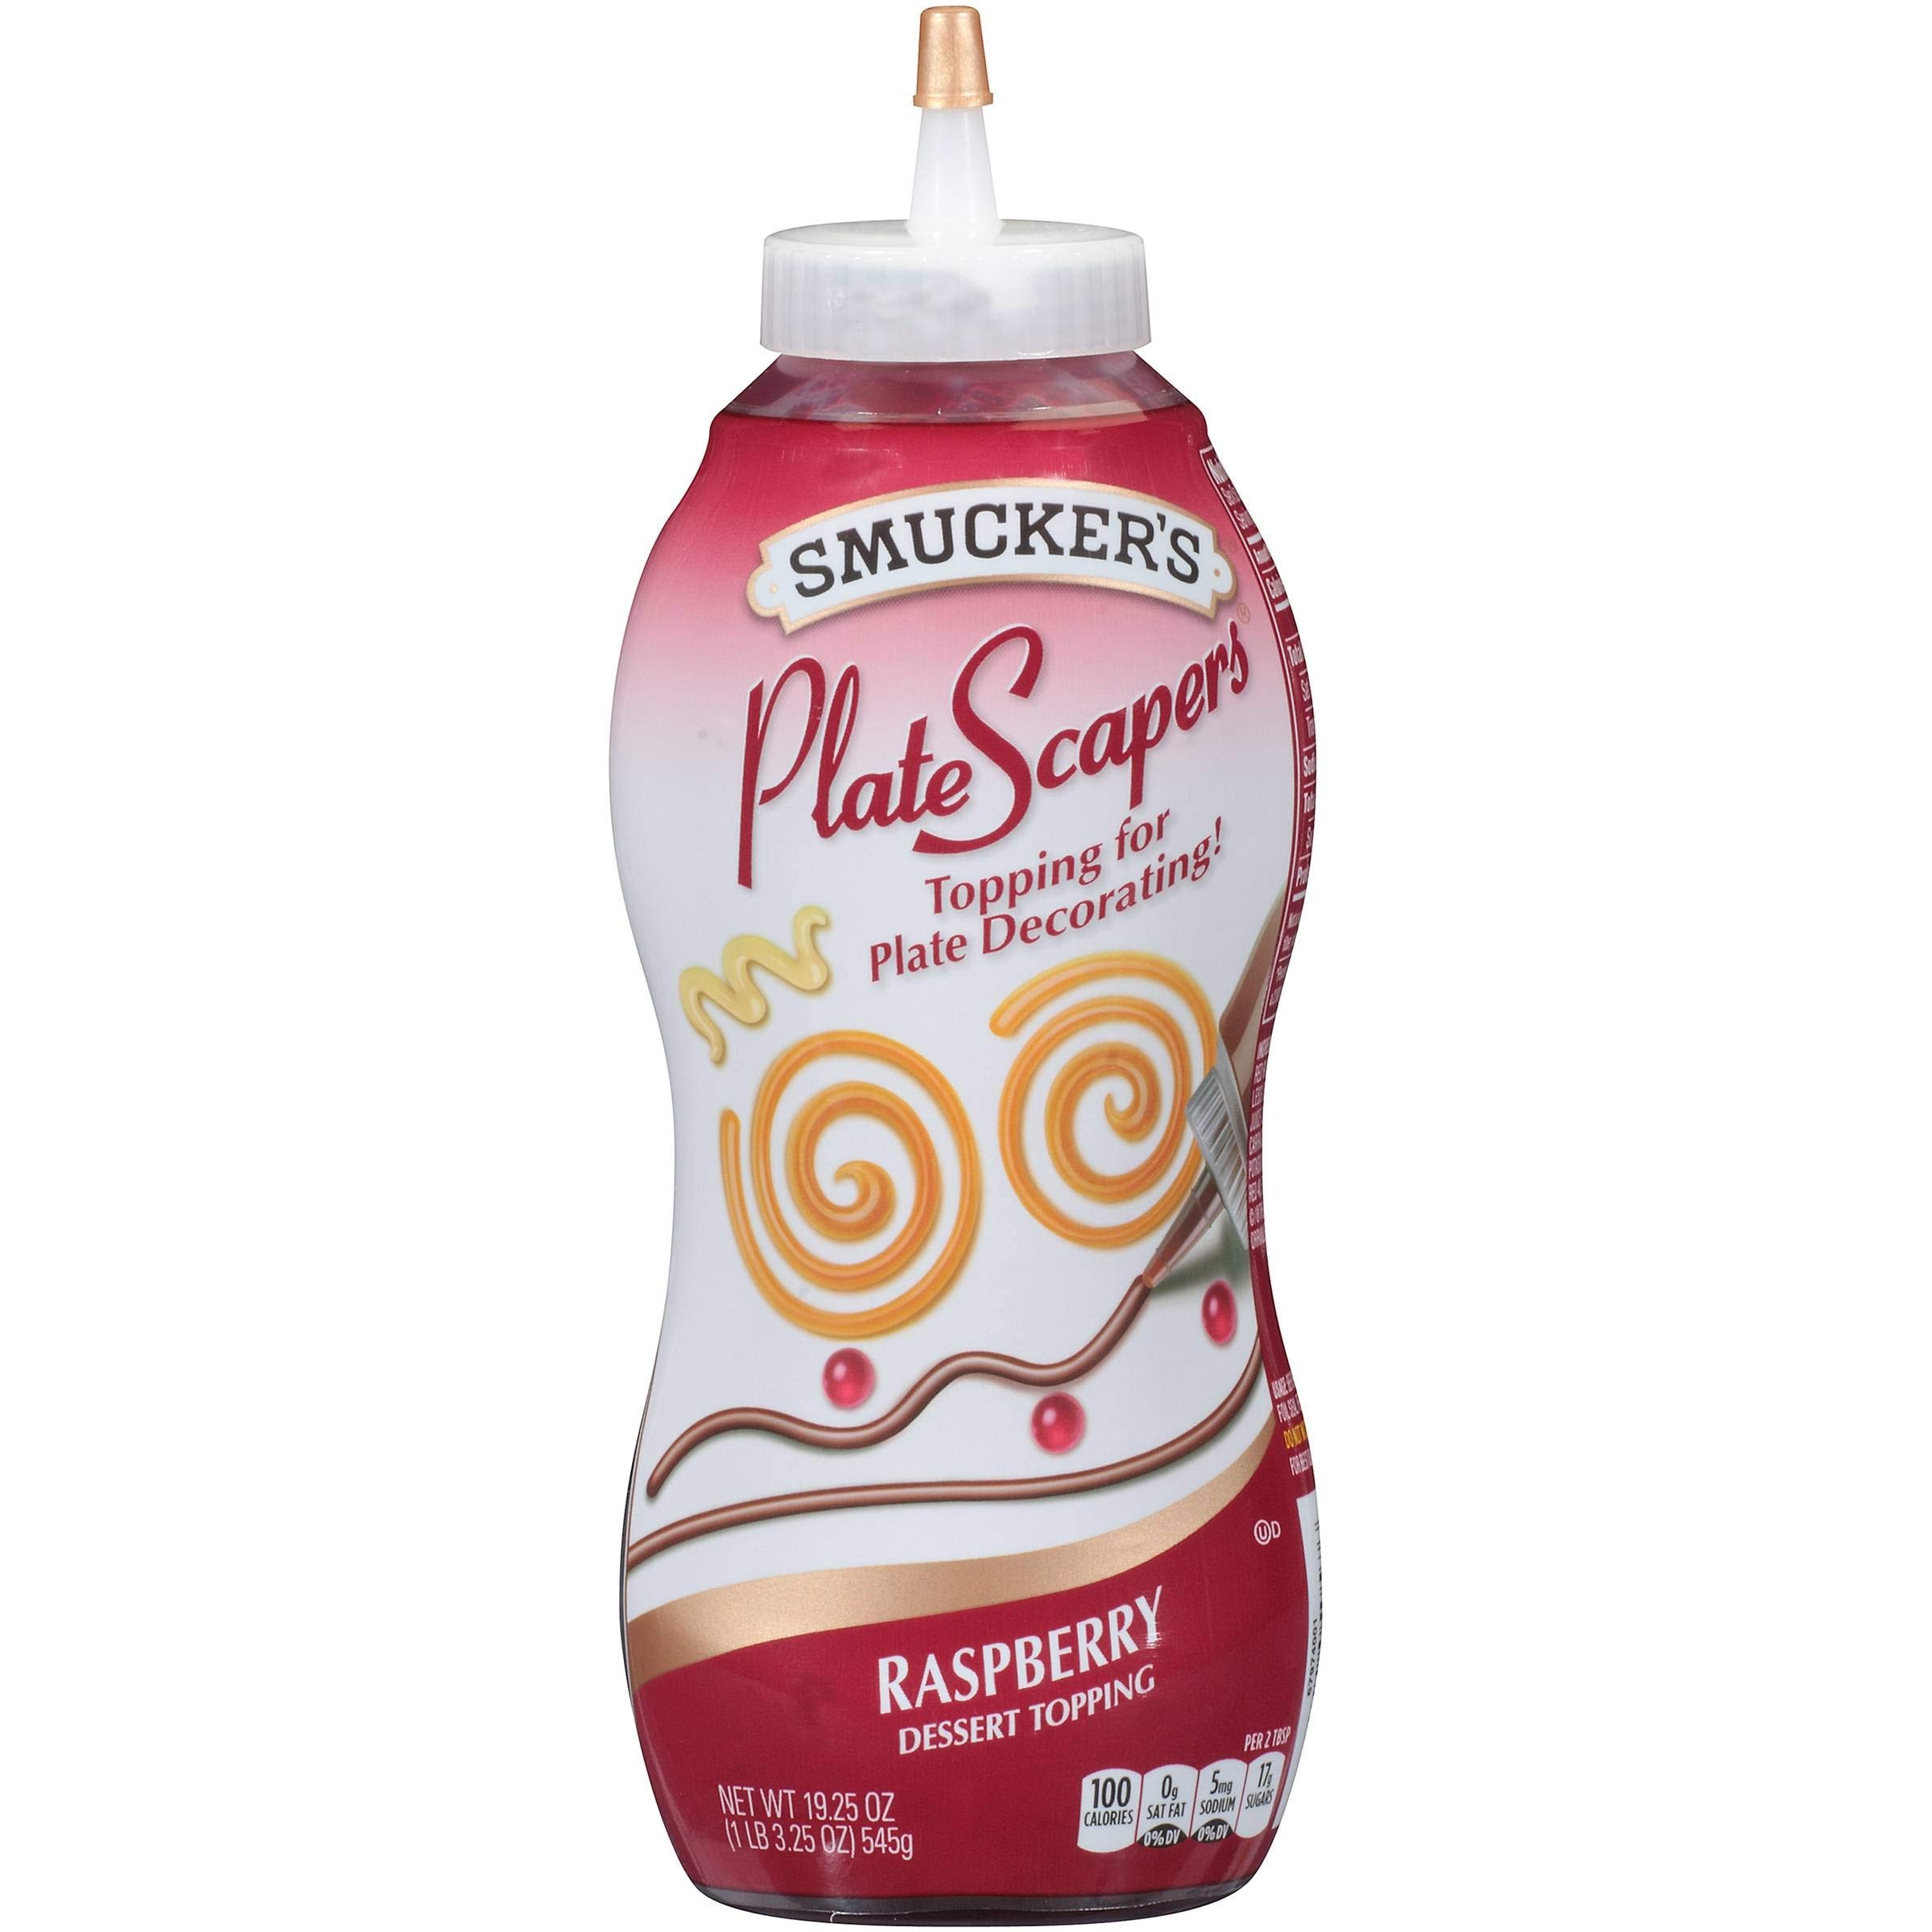
Item Name: Smucker's Plate Scapers Dessert Topping, Raspberry, 19.5 Ounce (Pack of 12)
Bullet Point 1: Contains 12 Raspberry Plate Scrapers Dessert Topping Bottles
Bullet Point 2: Topping for Plate Decorating!
Bullet Point 3: Smooth and easy decorating
Bullet Point 4: Topping for plate decorations
Bullet Point 5: Kosher Dairy
Value: 231.0
Unit: ounce

Price: 61.96